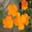
Label: poppy